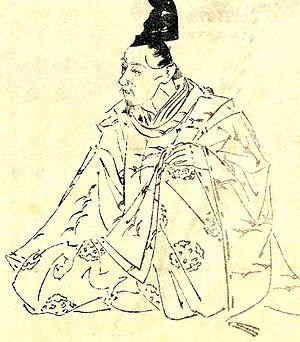
Cette page dresse une liste de personnalités nées au cours de l'année 1158 :